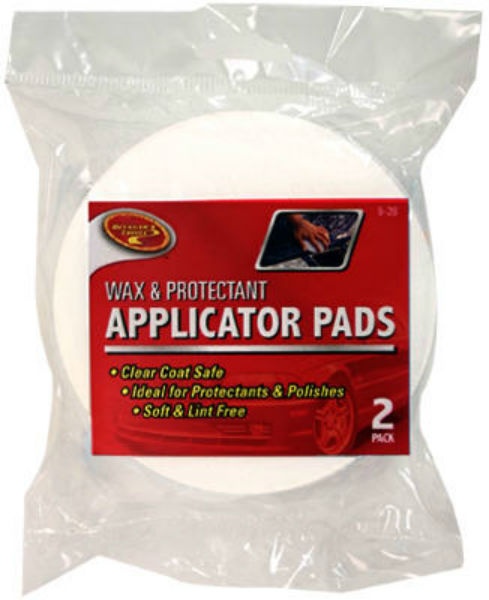
Detailer's Choice® 9-288 Wax & Protectant Applicator Pads, White, 2-Pack
Detailer's Choice® Applicator Pad is a terry covered pad that is designed for the easy application of protectants, waxes, stains, wood finishes, and polishes to all surfaces. It features a soft and lint free cotton material that measures 4.5" in Diameter. These pads are clear coat safe. To care for the pads after using, wash thoroughly in warm, soapy water. Rinse. Squeeze out excess water. Air dry. 2 Pack Diameter: 4.5" Color: White Terry covered pad Clear coat safe Soft and lint free cotton Designed for easy application of protectants, waxes, stains, wood finishes and polishes to all surfaces.
Brand: Detailer's Choice
Category: Vehicles & Parts > Vehicle Parts & Accessories > Vehicle Maintenance, Care & Decor > Vehicle Cleaning > Vehicle Waxes, Polishes & Protectants